Lauren Bacall

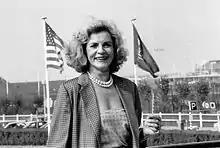
Bacall at the Deauville American Film Festival, 1989

In 1990, Bacall took a small but central role as James Caan's agent in Rob Reiner's "Misery", based on the novel by Stephen King, and an important role in the British television movie "A Little Piece of Sunshine", based on a novel by Frederick Forsyth. The following year, Bacall played the lead in the independent film "A Star for Two" (1991) with Anthony Quinn, Lila Kedrova and Jean-Pierre Aumont, and played a supporting role in "All I Want for Christmas" (1991).